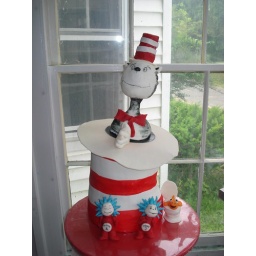
cat in the hat